List of operas by Carl Maria von Weber

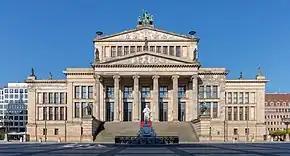
The Schauspielhaus Berlin (now Konzerthaus Berlin) where Weber's most famous opera, "Der Freischütz", premiered in 1821

The German composer Carl Maria von Weber (1786–1826) is best known for his operas, of which he wrote 10 between 1798 and 1826. His first four exist in various states: "" ( 1798) is completely lost; two fragments survive for "Das Waldmädchen" (1800); the libretto to "Peter Schmoll und seine Nachbarn" (1803) is lost; and only three numbers from "Rübezahl" ( 1804–05) survive. Weber's mature operas—"Silvana" (1810), "Abu Hassan" (1811), "Der Freischütz" (1821), "Die drei Pintos" ( 1820–21), "Euryanthe" (1823), "Oberon" (1826)—all survive intact; they were all performed within his lifetime, except "Die drei Pintos" which was posthumously completed by Gustav Mahler. His contributions to the genre were crucial in the development of German "Romantische Oper" (German Romantic Opera) and its national identity, exhibiting much influence on Richard Wagner. "Der Freischütz", his most famous and significant work, remains among the most revered German operas.